Armored Corps (Israel)

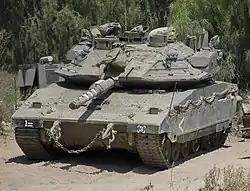
Merkava Mk 4M main battle tank

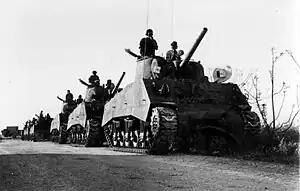
Sherman tanks of the Israeli forces in 1948

The Israeli Armored Corps ("Heil HaShiryon") is a corps of the Israel Defense Forces that, since 1998, has been subordinate to GOC Army Headquarters. The Armored Corps is the principal maneuvering corps, and primarily bases its strength on main battle tanks.